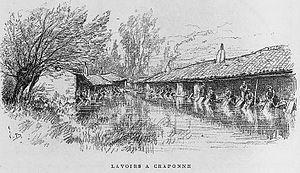
Aux environs de Lyon / Monsieur Josse
Craponne est une commune française située dans la métropole de Lyon en région Auvergne-Rhône-Alpes.